Stella Cunliffe

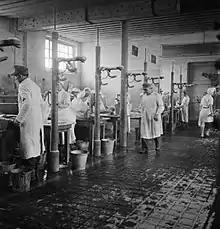
Belsen concentration camp: scene inside the cleansing station, nicknamed the "Human Laundry". The photograph shows some of the 60 tables, each staffed by two German doctors and two German nurses, at which the sick were washed and deloused (April 1945).

At the end of the Second World War, Cunliffe interrupted her career to undertake voluntary relief work in Europe, from 1945 to 1947, with the Guide International Service. The service had been formed from specially trained ex-Girl Guide volunteers to help with the rehabilitation of Europe after the war. Cunliffe was among the first civilians to go into Belsen Concentration Camp in 1945, where the volunteers oversaw the so-called "human laundry", the delousing of the inmates.